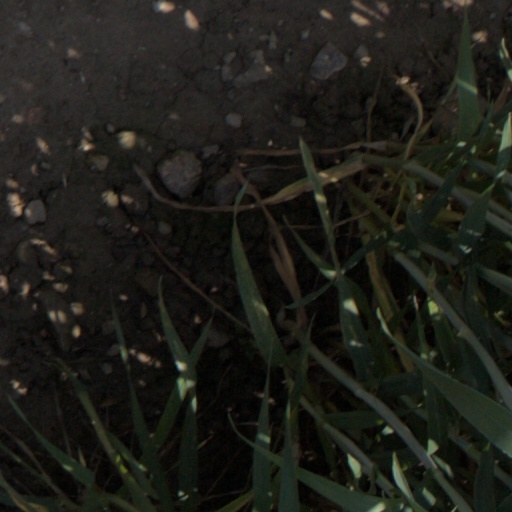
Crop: wheat